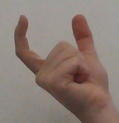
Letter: nun